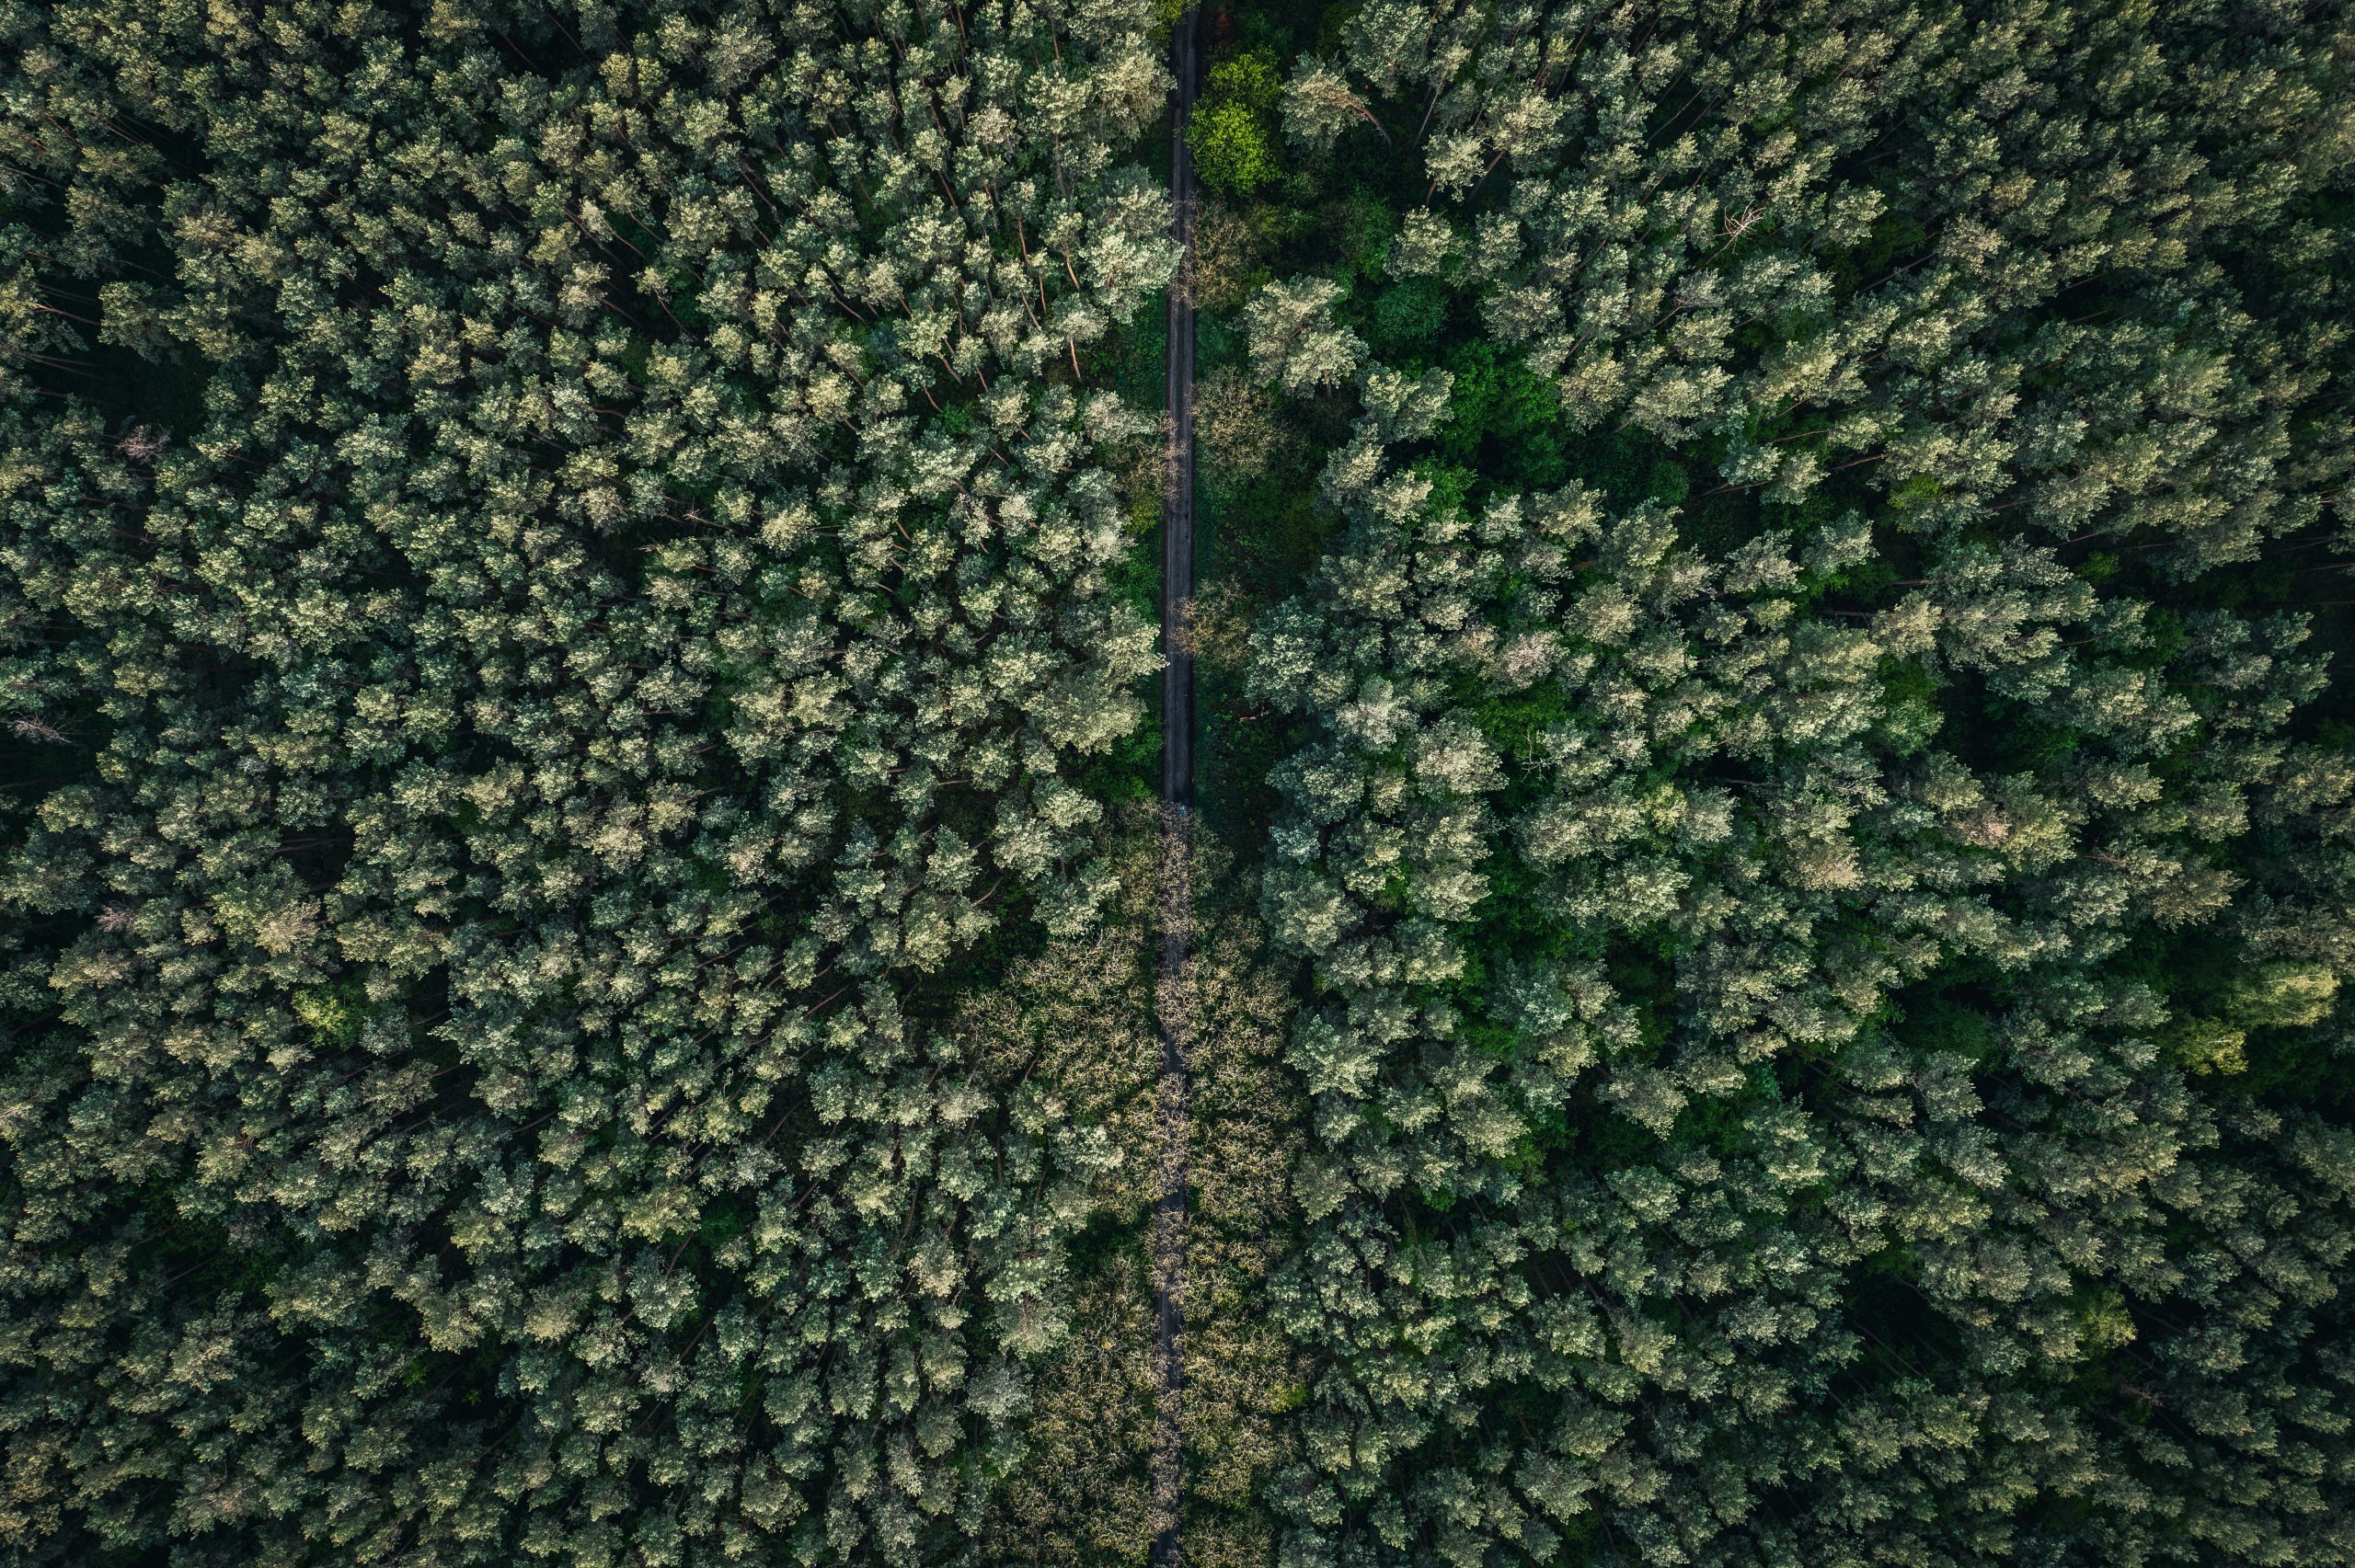
flower, plant, asphalt, road surface, tree, grass, People in nature, shrub, groundcover, hedge, petal, flowering plant, grass family, annual plant, pattern, lawn, subshrub, soil, garden, natural landscape, wildflower, herb, rose family, herbaceous plant, landscaping, grassland